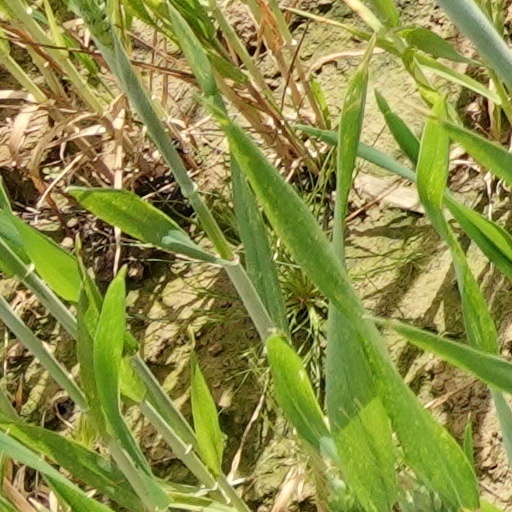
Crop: wheat